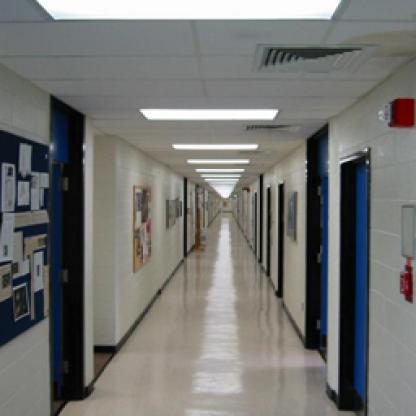
Scene: Indoor